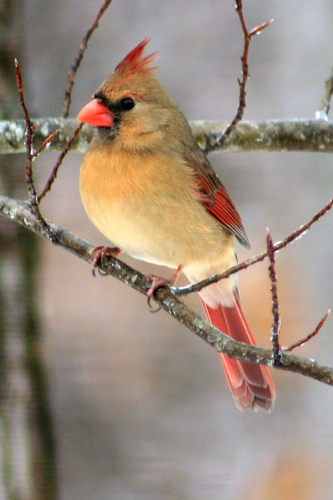
the salmon red beak and ruby tipped feathers are the highlight of this tan colored winter bird.
this is a distinctive small red and white bird with a short red bill and tall red feathers on the crown.
this pink-white bird has a red, short bill, a red crest, with red wings and tail.
this bird has red bill, a black eye, and a tan breast
this bird has a small orange bill, yellowish breast and belly, with orange wings and rectrices.
a small green bird, with a light green belly, a black ring around its bill, and a short bill.
this bird has wings that are red and brown and has a yellow belly
this bird has wings that are red and has a yellow belly
this bird has a red crest and an orange beak.
this bird is yellow with white and has a very short beak.
Species: Cardinal